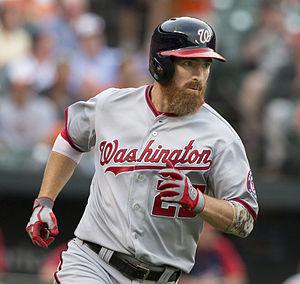
Les Nationals de Washington sont une franchise de baseball de la Ligue majeure de baseball basée à Washington, DC depuis 2005. Ils évoluent dans division Est la Ligue nationale qu'ils ont remportée en 2012 et 2014. Ces deux années, ils terminent avec le meilleur pourcentage de la ligue nationale. En 2019, ils remportent la Série de Championnat de la Ligue nationale puis, pour la première fois, la Série mondiale. Les Nationals sont les anciens Expos de Montréal, relocalisés dans la capitale américaine après la saison 2004.
David Adam LaRoche est un joueur de premier but au baseball.